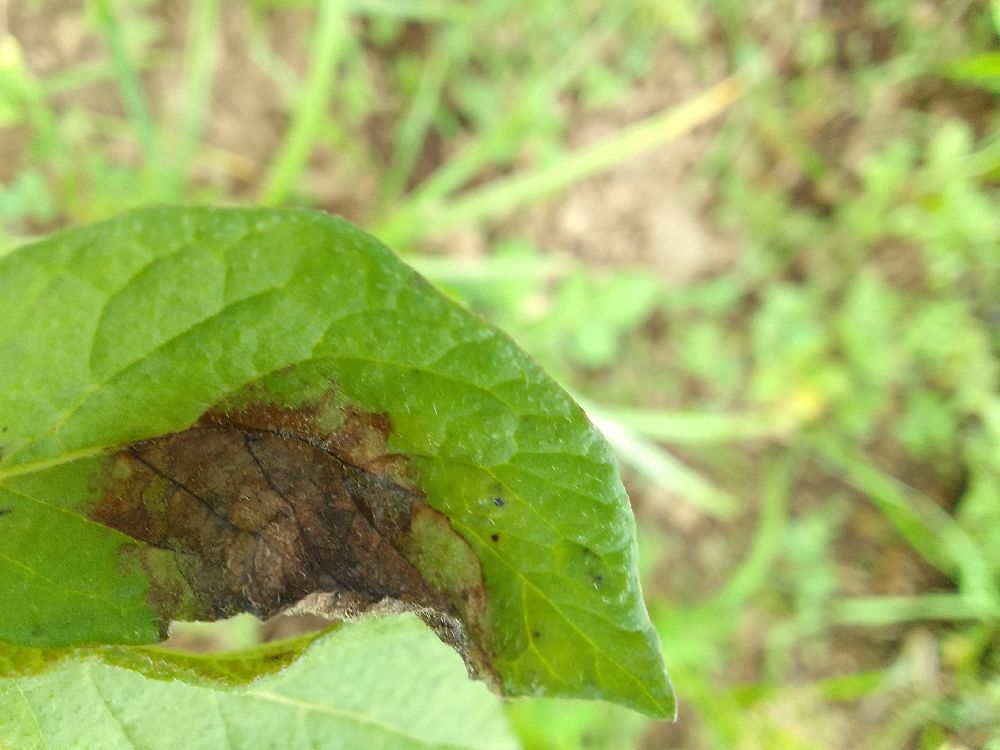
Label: Late blight